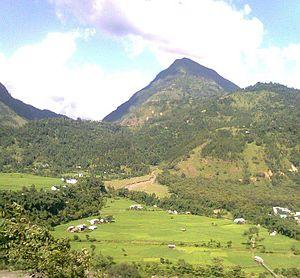
Rupakot est un comité de développement villageois du Népal situé dans le district de Gulmi. Au recensement de 2011, il comptait 3 518 habitants.